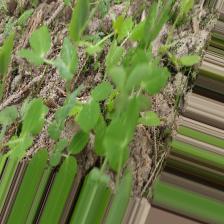
Label: Powdery Mildew